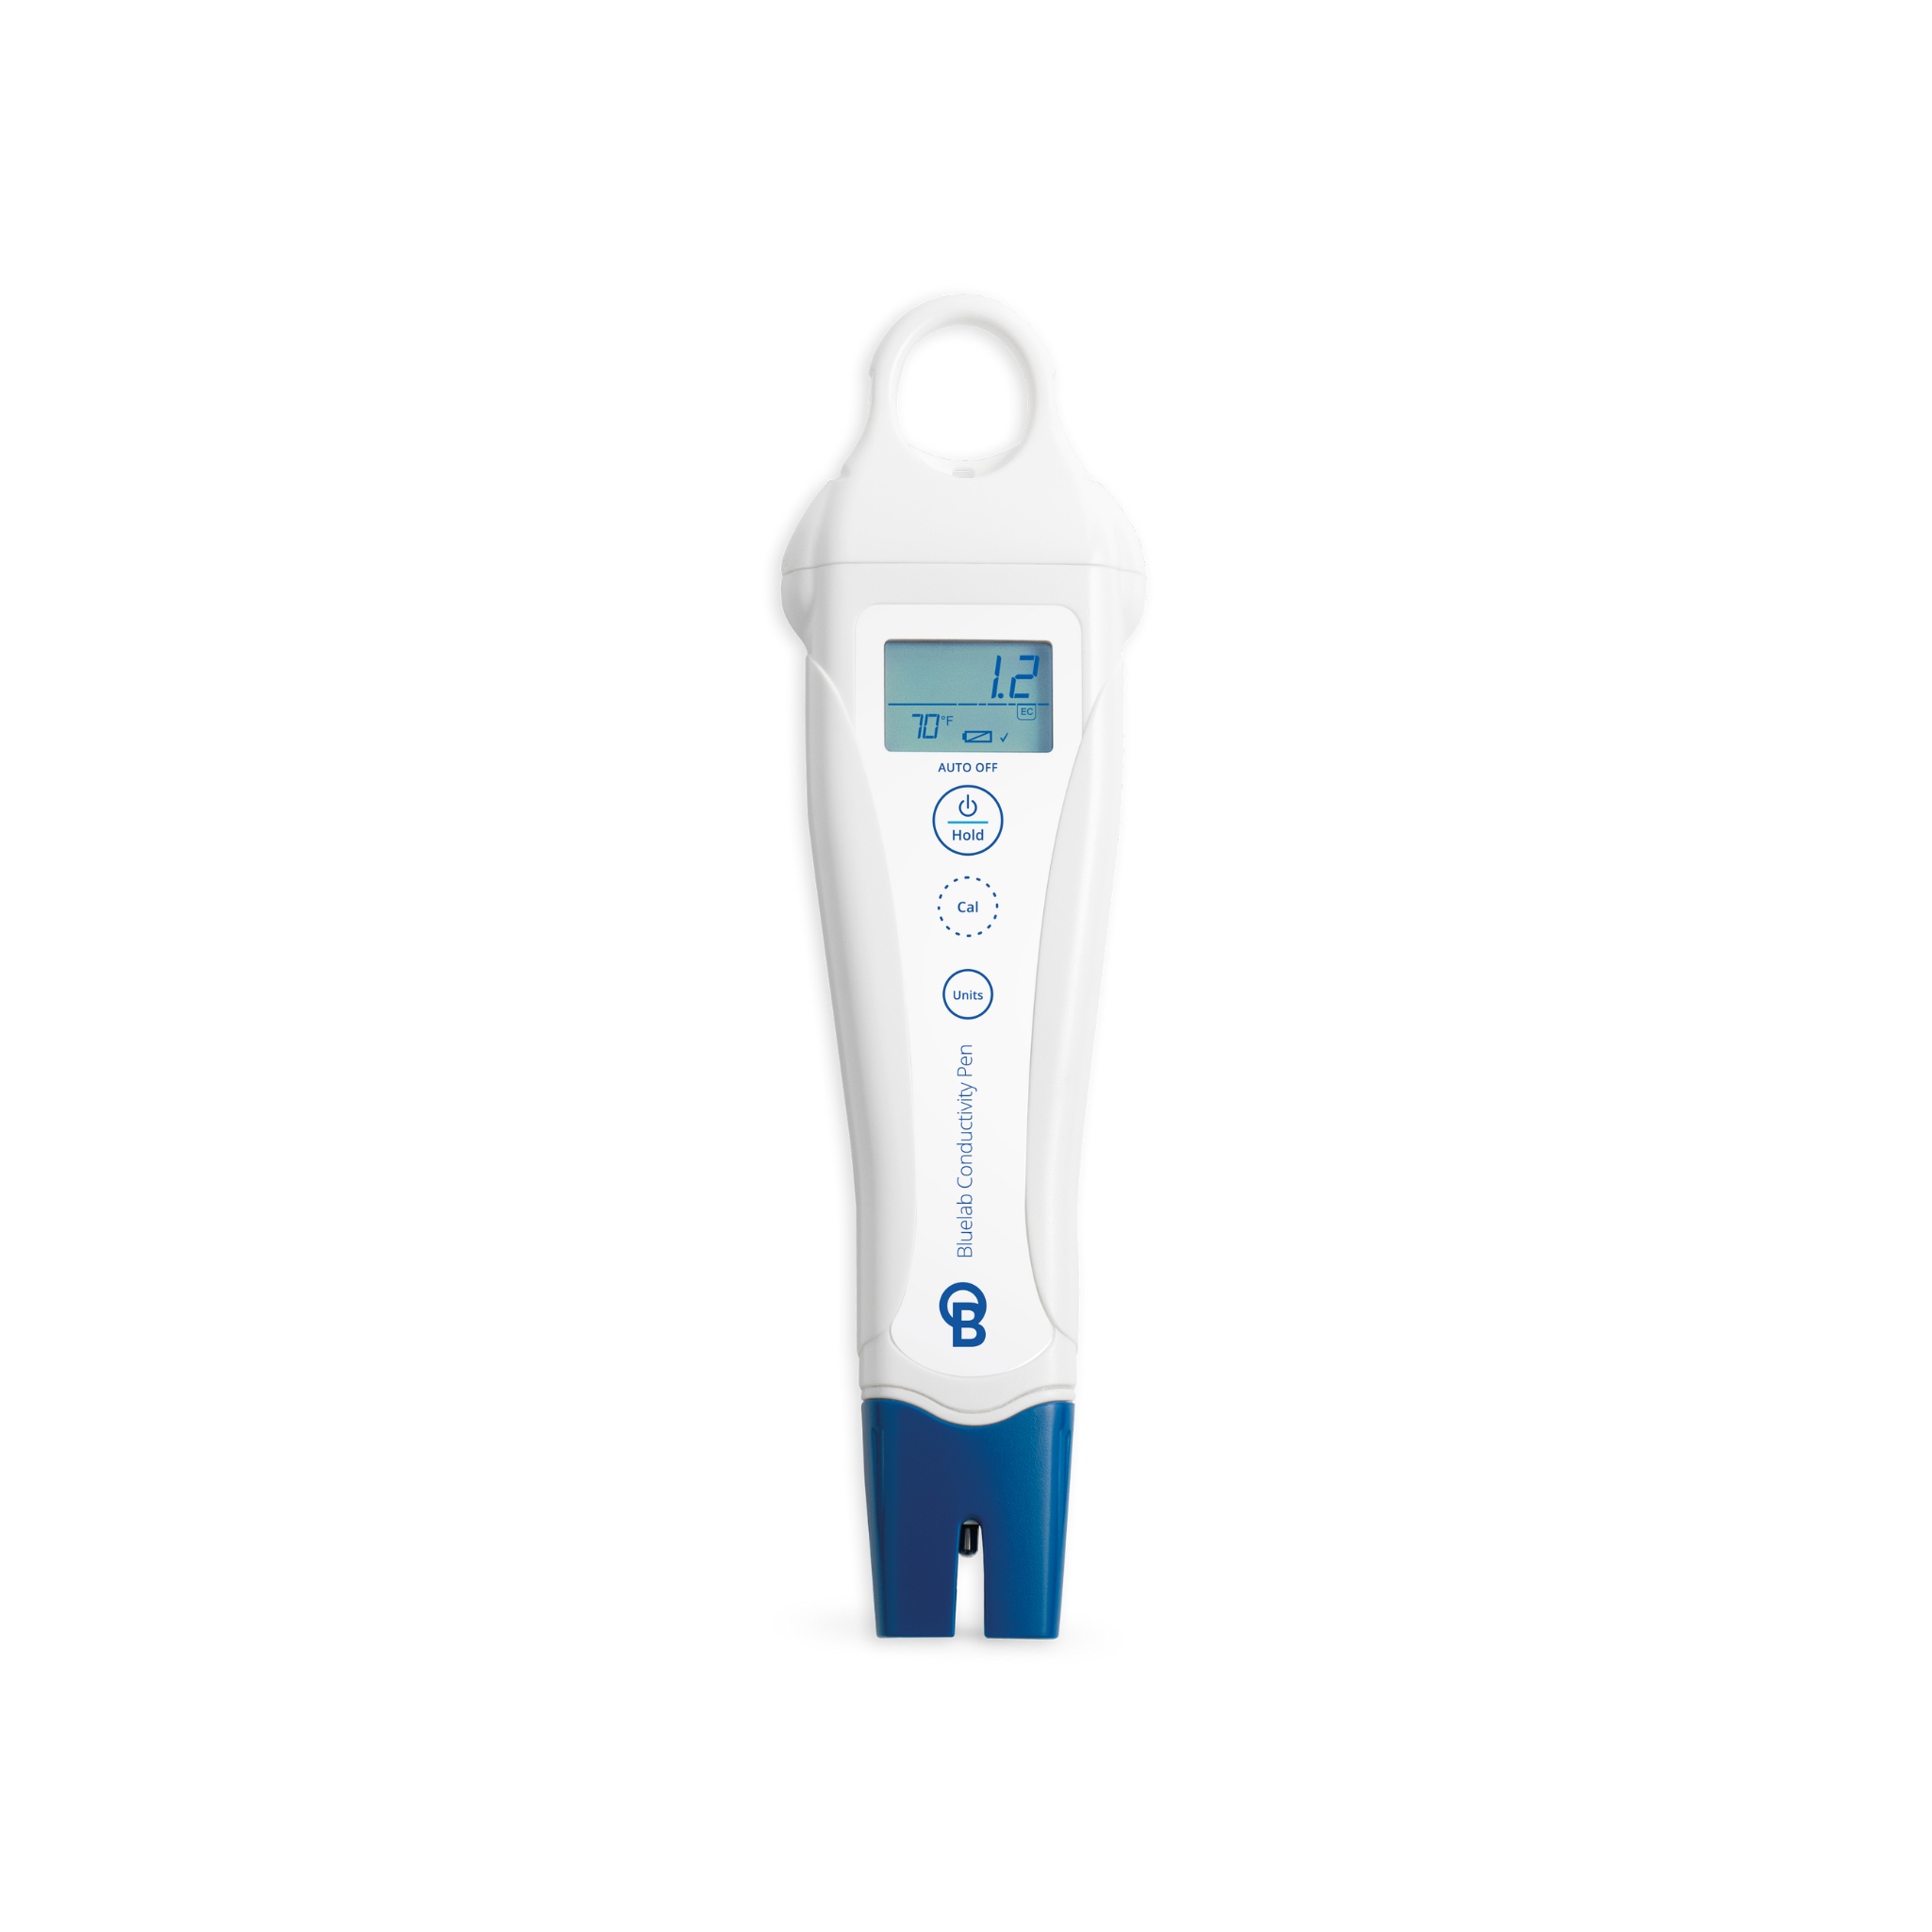
Bluelab Conductivity Pen
Brand: GrowHome
Der Bluelab Conductivity Pen ist ein hochwertiges Messgerät zur einfachen und präzisen Bestimmung der elektrischen Leitfähigkeit (EC) und Temperatur in Nährlösungen. Speziell entwickelt für den Einsatz in der Hydrokultur, ermöglicht er eine optimale Nährstoffkontrolle für gesundes Pflanzenwachstum. Das wasserdichte, robuste Design, die automatische Temperaturkompensation und das gut lesbare Display machen den Pen besonders benutzerfreundlich. Ideal für Züchter, die Wert auf Genauigkeit und Zuverlässigkeit legen.
Category: Home & Garden > Lawn & Garden > Gardening > Hydroponics > Nutrients & Supplements